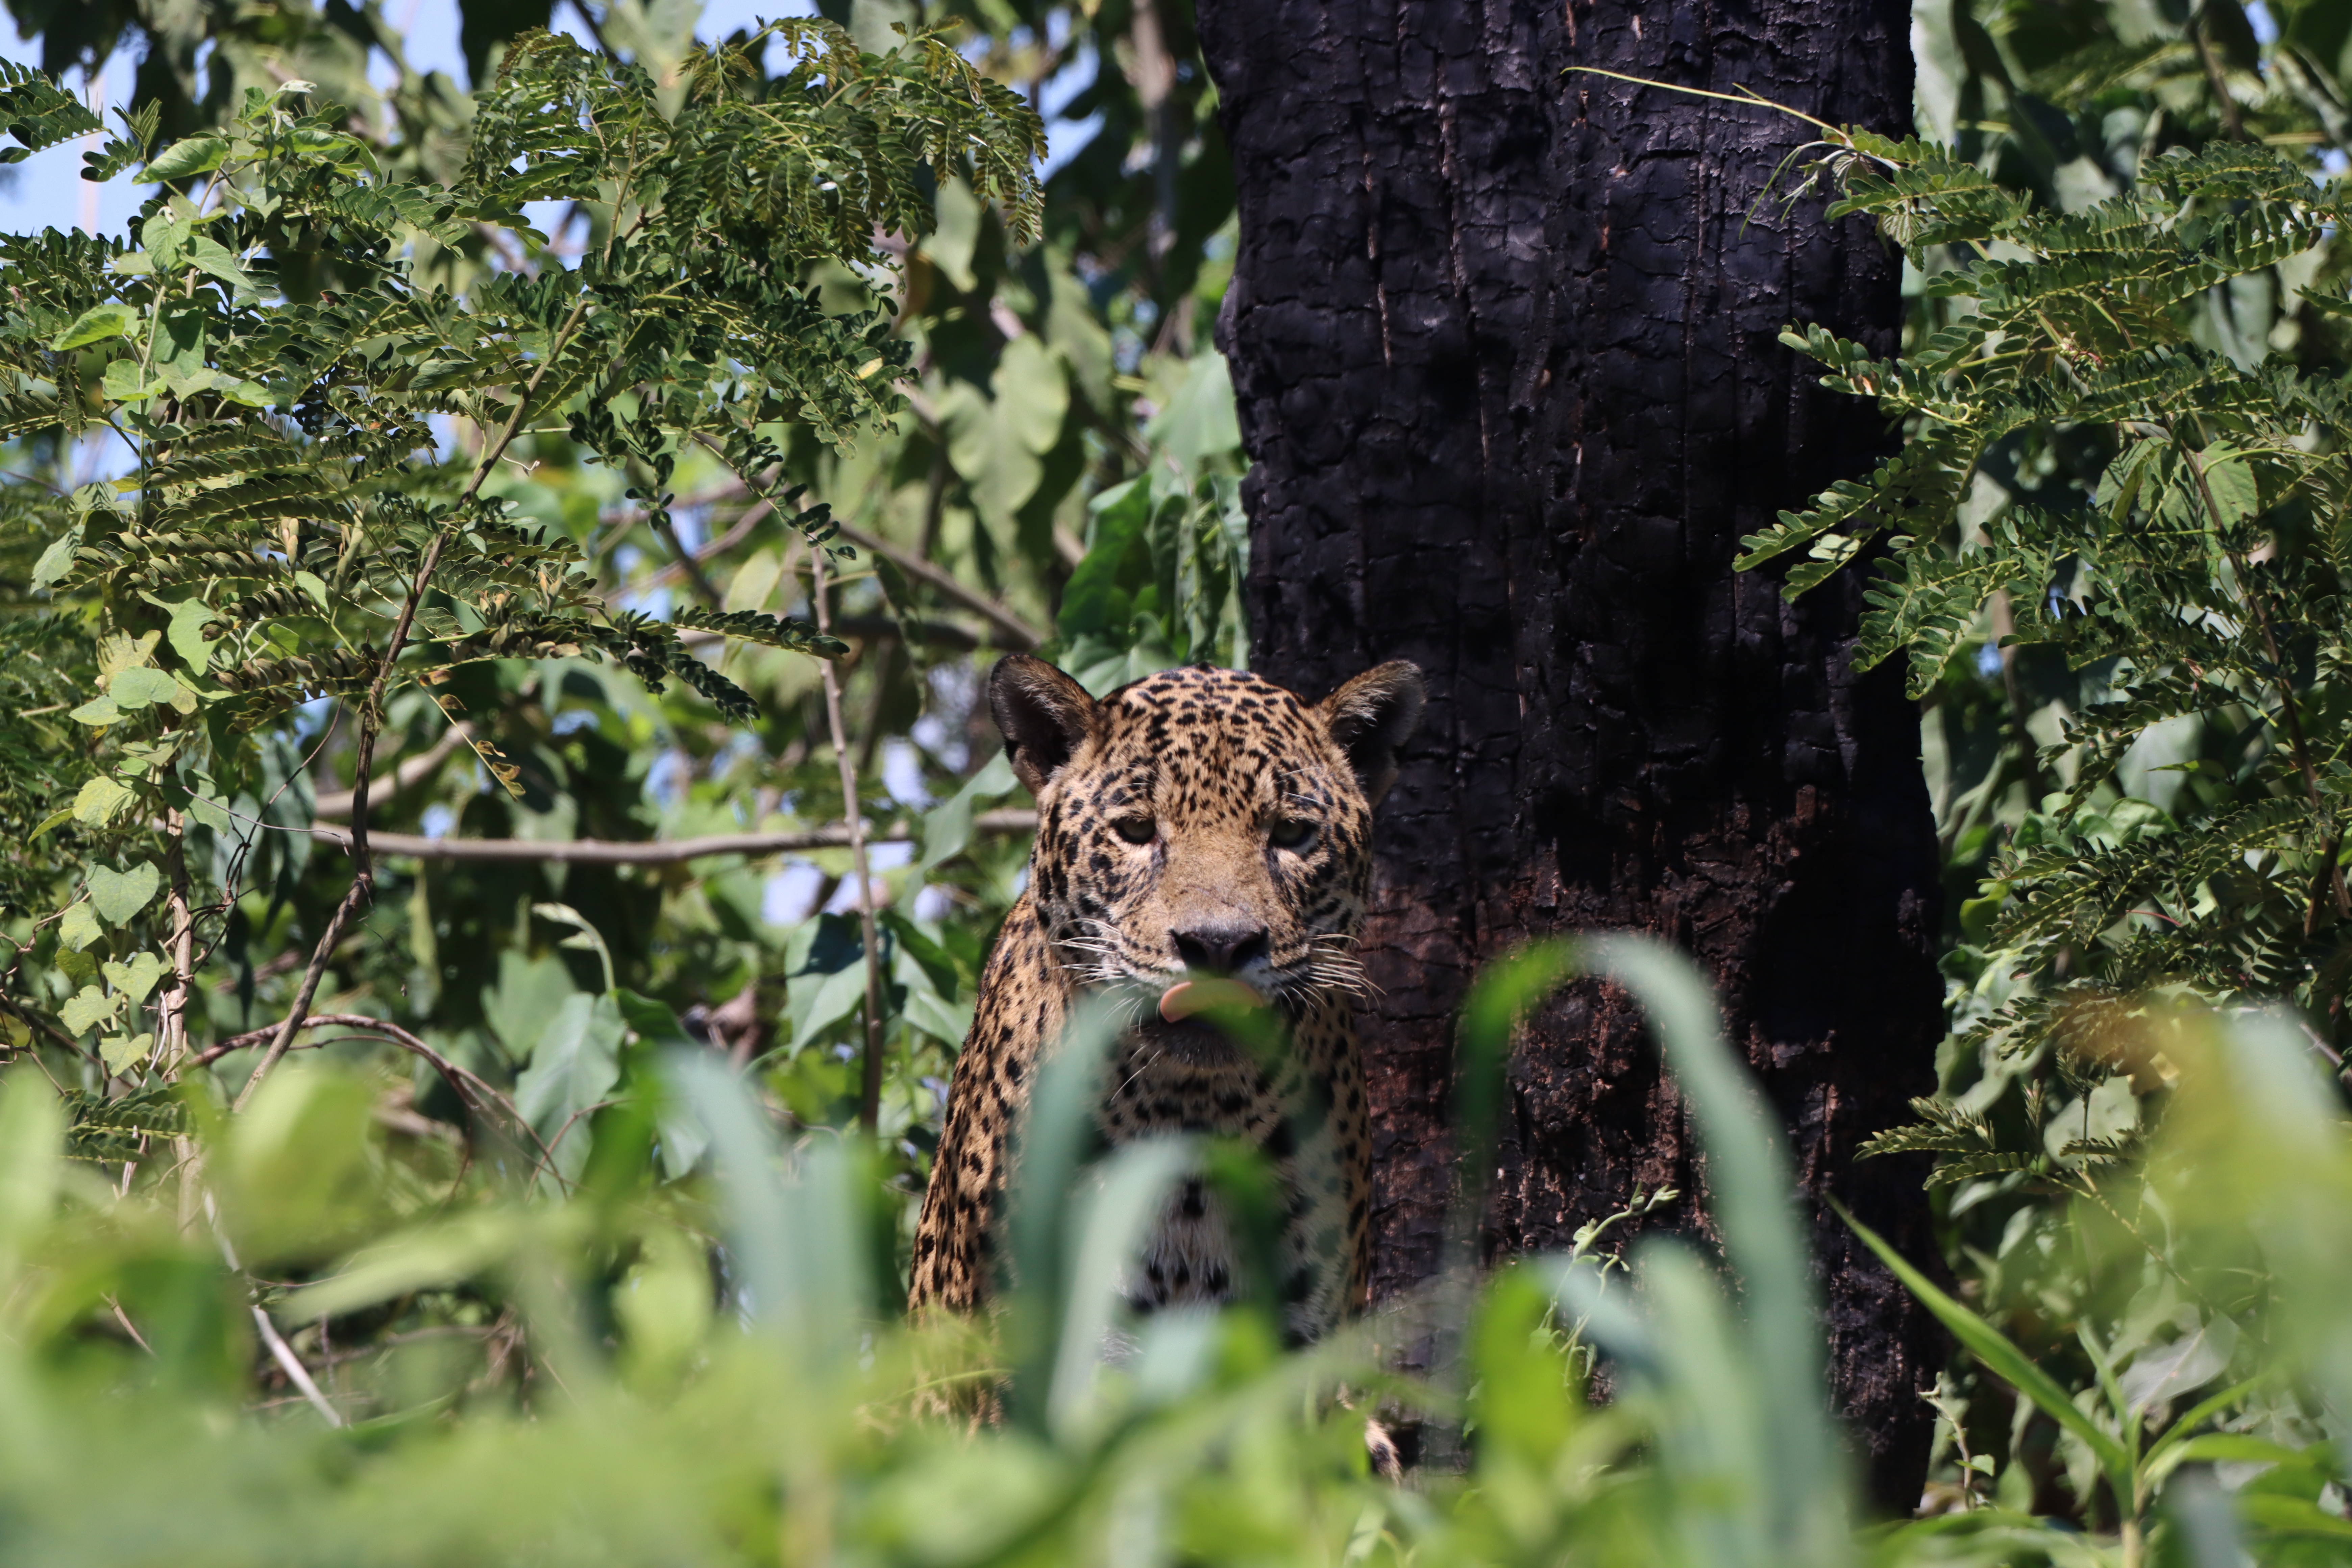
Jaguar: Saseka